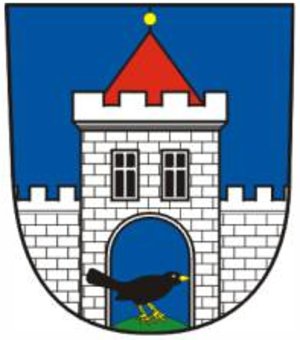
Kosova Hora est une commune du district de Příbram, dans la région de Bohême-Centrale, en République tchèque. Sa population s'élevait à 1 364 habitants en 2020.